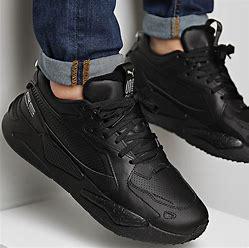
Brand: Puma
Model: Rs Z